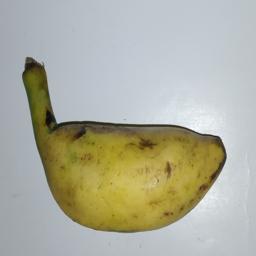
Banana variety: Champa Kola